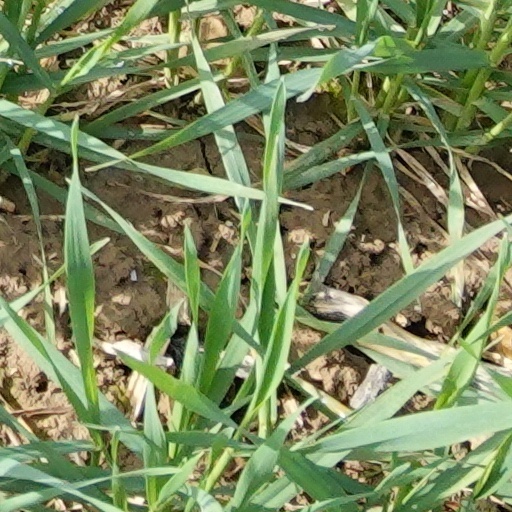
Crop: wheat